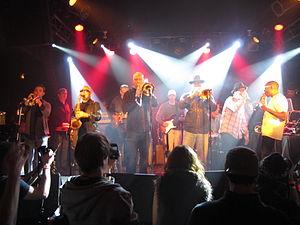
Liquid Soul est un groupe de musique de Chicago qui mélange le jazz, le funk et le rap.